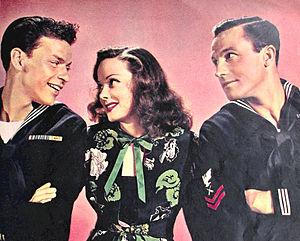
Frank Sinatra, né le 12 décembre 1915 à Hoboken, dans le New Jersey, et mort le 14 mai 1998 au centre médical Cedars-Sinai, en Californie, est un chanteur, acteur et producteur de musique américain. Né de parents italiens, Sinatra est l'une des figures majeures de la musique américaine. Crooner à la réputation mondiale, surnommé « The Voice » ou encore « le gangster d'Hoboken », en raison de ses liens avec la mafia, il fut le meneur du fameux Rat Pack dans les années 1950 et 1960. En outre, avec un répertoire de plus de 2000 chansons, et plus de 150 millions d'albums vendus, Sinatra est l'un des artistes ayant vendu le plus de disques de l'histoire.
Escale à Hollywood est un film musical américain réalisé par George Sidney sorti en 1945.